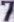
Number: 7